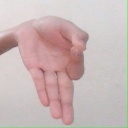
अक्षर: ज्ञ